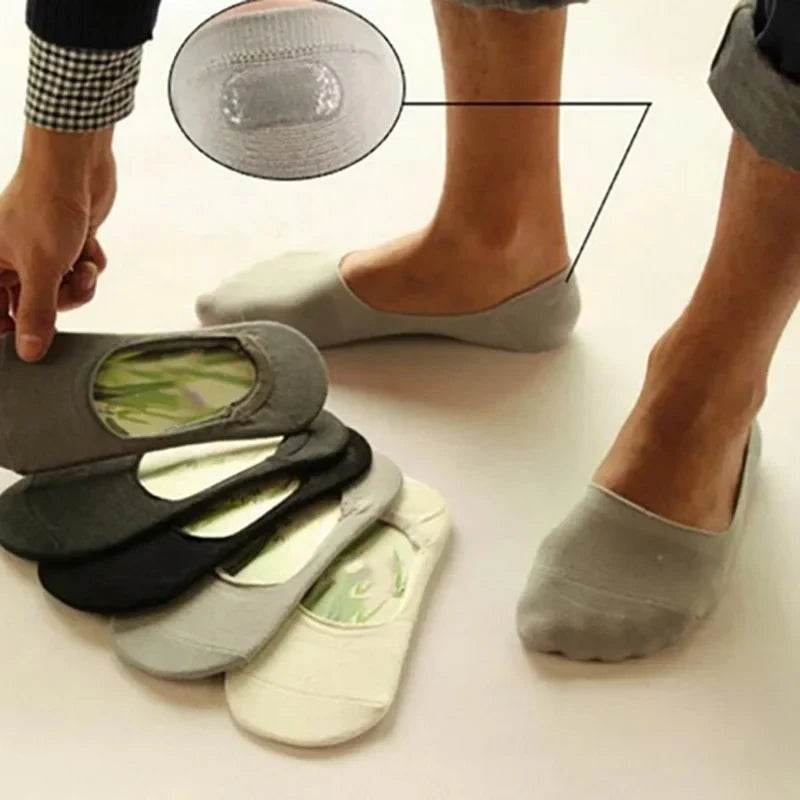
6 Pairslot Mens Bamboo Breathable Invisible Socks Low
Experience modern comfort with our 6 pairslot mens bamboo breathable invisible socks low socks, crafted for quality and everyday style. Explore Features 6 Pairslot Mens Bamboo Breathable Invisible Socks Low Socks delivers a premium experience with ergonomic design, sustainable materials, and optimized comfort. Ideal for daily use, it blends modern aesthetics with durability. Engineered with advanced quality standards to ensure long-lasting performance and satisfaction in any situation. Product ID: PID-338608141020251507 FAQ Q: Is the material durable? A: Yes, made with premium materials for long-lasting use. Q: Is it suitable for everyday use? A: Absolutely, combining style and comfort for daily wear. Q: How do I clean it? A: Wipe gently with a damp cloth and let it air dry. Q: Is it lightweight? A: Yes, designed for effortless comfort all day long. Q: Can I gift it? A: Definitely, it comes ready for gifting with elegant packaging. Shipping Policy Processed same day. Delivery 4–14 business days. Return Policy 30 days return. Must be in perfect condition. document.getElementById("expandBtn").addEventListener("click", function() { var content = document.getElementById("expandContent"); content.style.display = (content.style.display === "none" || content.style.display === "") ? "block" : "none"; }); #expandBtn:hover {background-color:#0069d9;}
Brand: Premium Supplier
Category: Apparel & Accessories > Clothing > Socks > Footie Socks